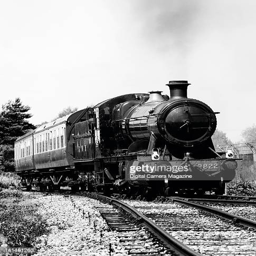
a vintage steam engine on the track taken